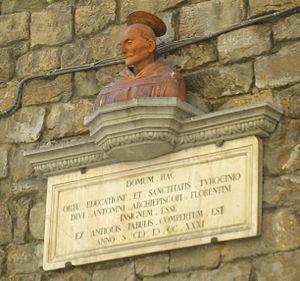
Antonino Pierozzi de Forciglioni, plus connu comme saint Antonin de Florence, né en 1389 à Florence, religieux italien entré dans l'ordre dominicain en 1405, archevêque de Florence de 1446 à sa mort, le 2 mai 1459 à Montughi, est un représentant du courant dominicain réformateur dit « de l'observance ».